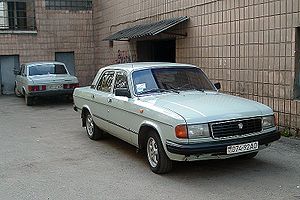
Volga (bilmærke) / Modeller / GAZ 31 Volga
GAZ 31029 Volga (1992)
Volga var et frem til 2010 produceret russisk, tidligere sovjetisk, bilmærke. Det blev grundlagt i 1956 og fremstillet af GAZ.